Military history of Sweden

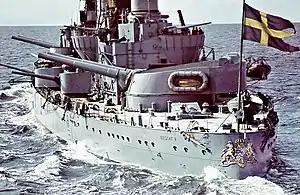
Swedish coastal defence ship HM Pansarskepp Gustaf V, with Bofors gun 283 mm (1922-1957).

Sweden was officially neutral during World War I, although, under German pressure, they did take steps which were detrimental to the Allied powers including mining the Öresund channel, thus closing it to Allied shipping. Sweden also provided volunteers fighting for the White Guards together with the Germans against the Reds and Russians in the Finnish Civil War.